Fish market

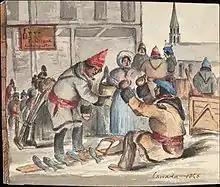
Selling fish in a Quebec Market, c. 1845.

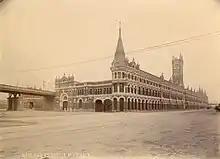
Fish Market, Melbourne, Victoria, Australia, circa 1890

Because seafood is quick to spoil, fish markets are historically most often found in seaside towns. Once ice or other simple cooling methods became available, some were also established in large inland cities that had good trade routes to the coast.